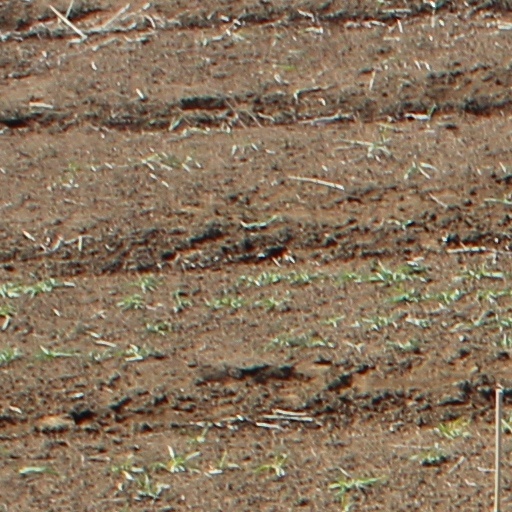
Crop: wheat